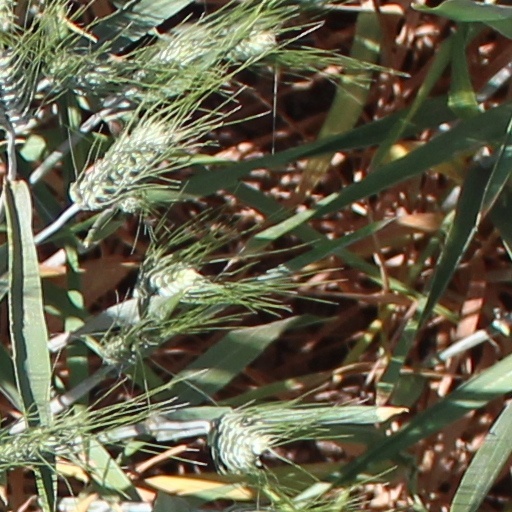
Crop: wheat